Northern River Street Historic District

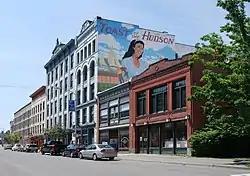
Looking southwest from the corner of Jacob and River Streets

The Northern River Street Historic District is located along River Street (southbound US 4 at that point) north of Federal Street, one block east of the Green Island Bridge, in Troy, New York, United States. It was added to the National Register of Historic Places in 1988, as the Northern River Street District, to distinguish it from Troy's previously existing River Street Historic District, which had been one of five superseded by the Central Troy Historic District to the south two years earlier.